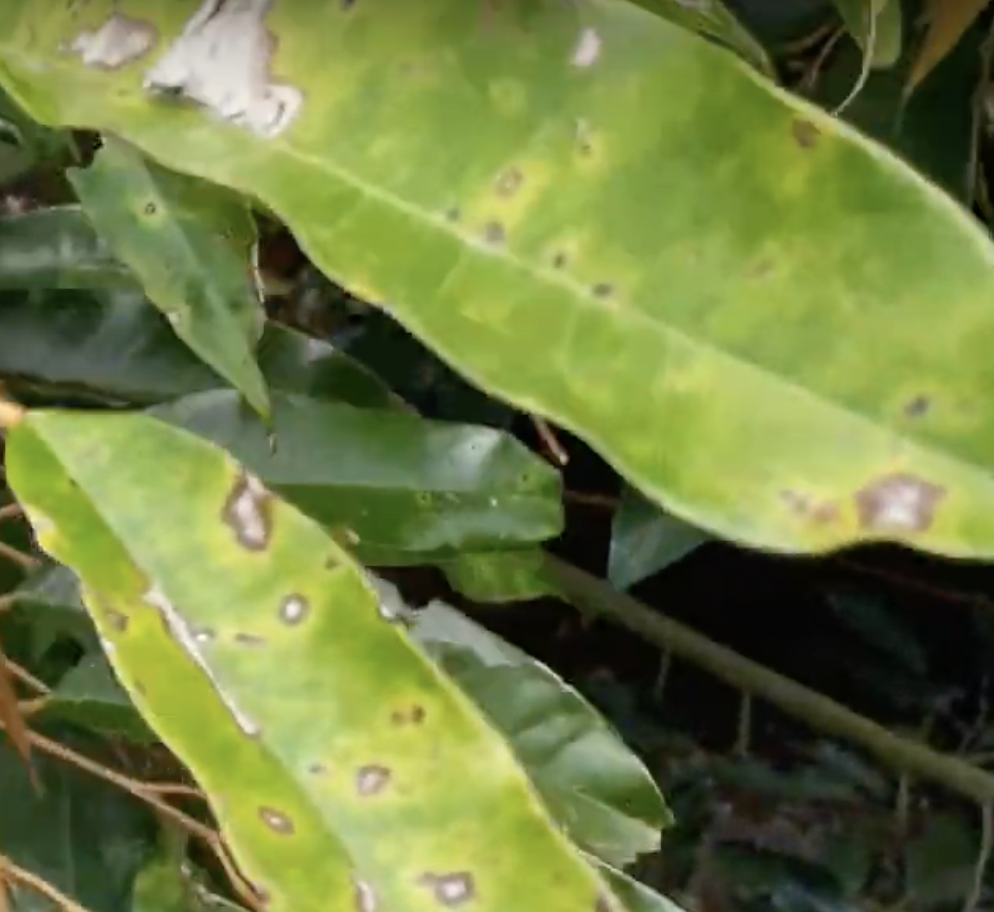
Label: canker_disease